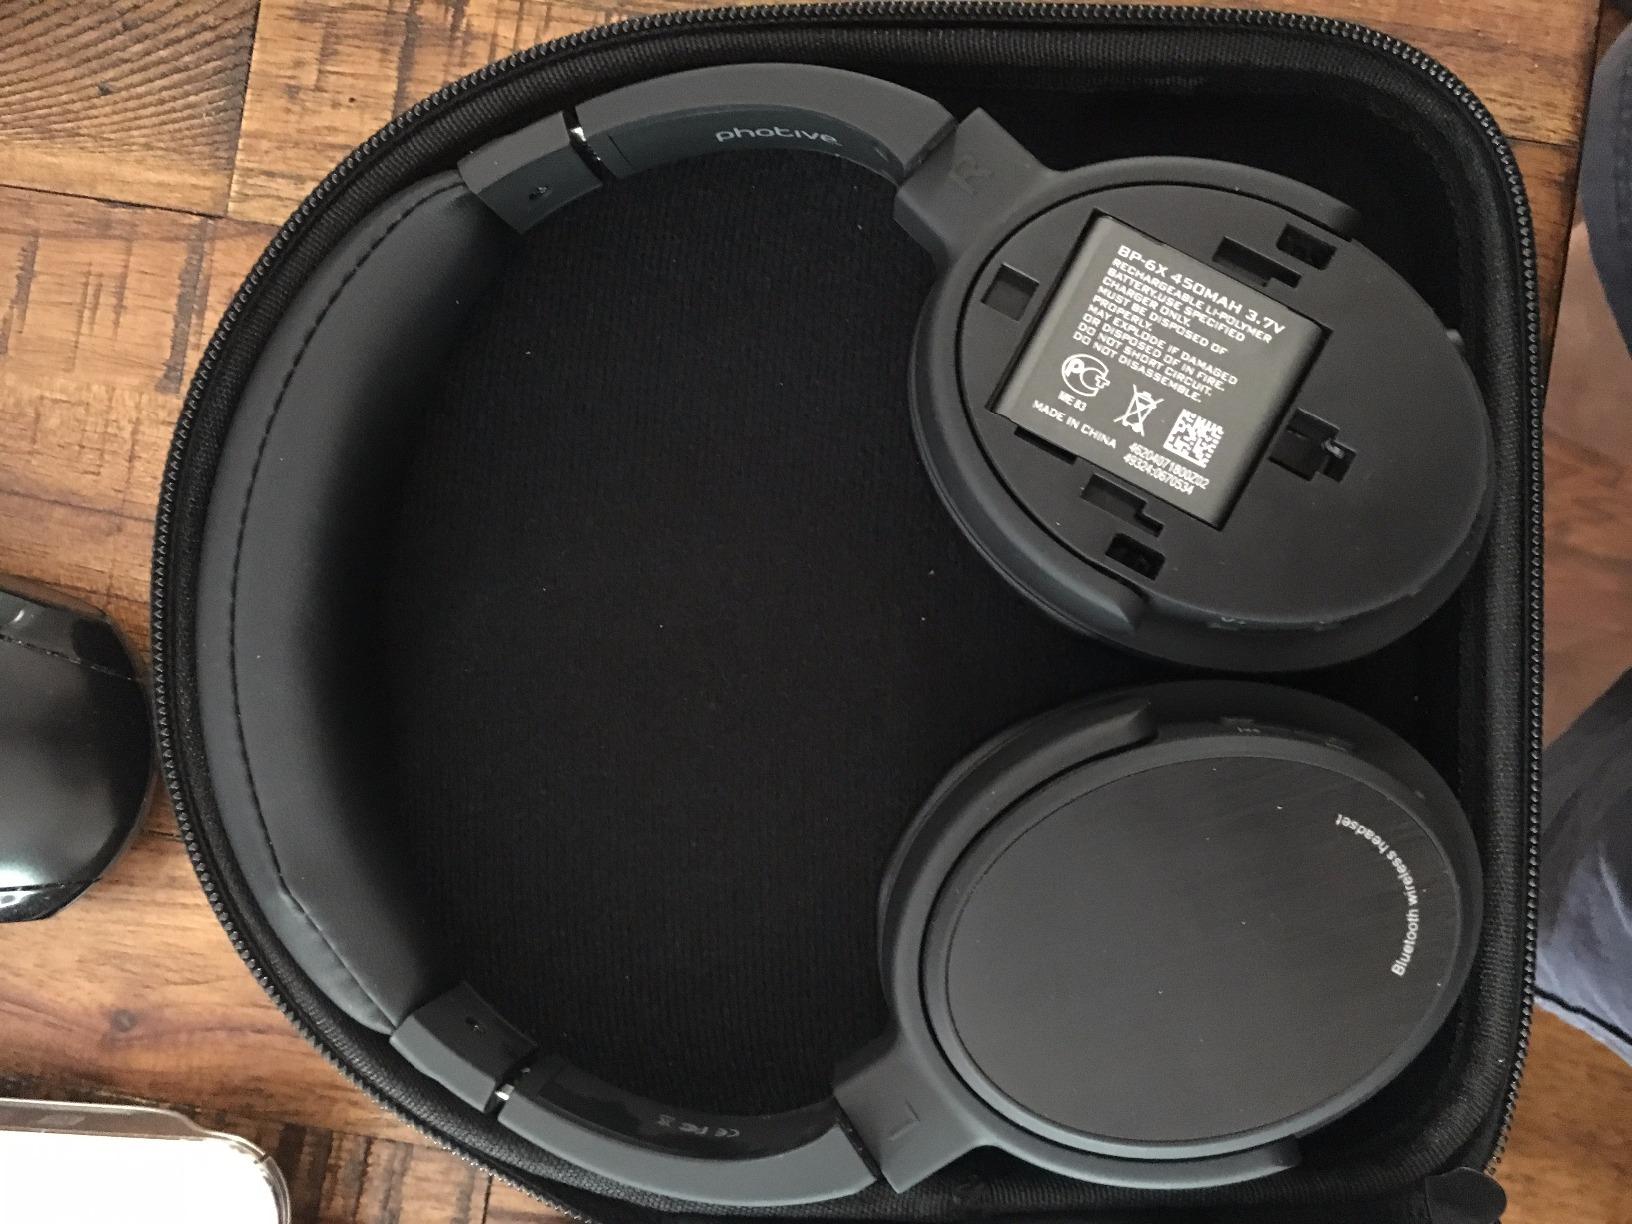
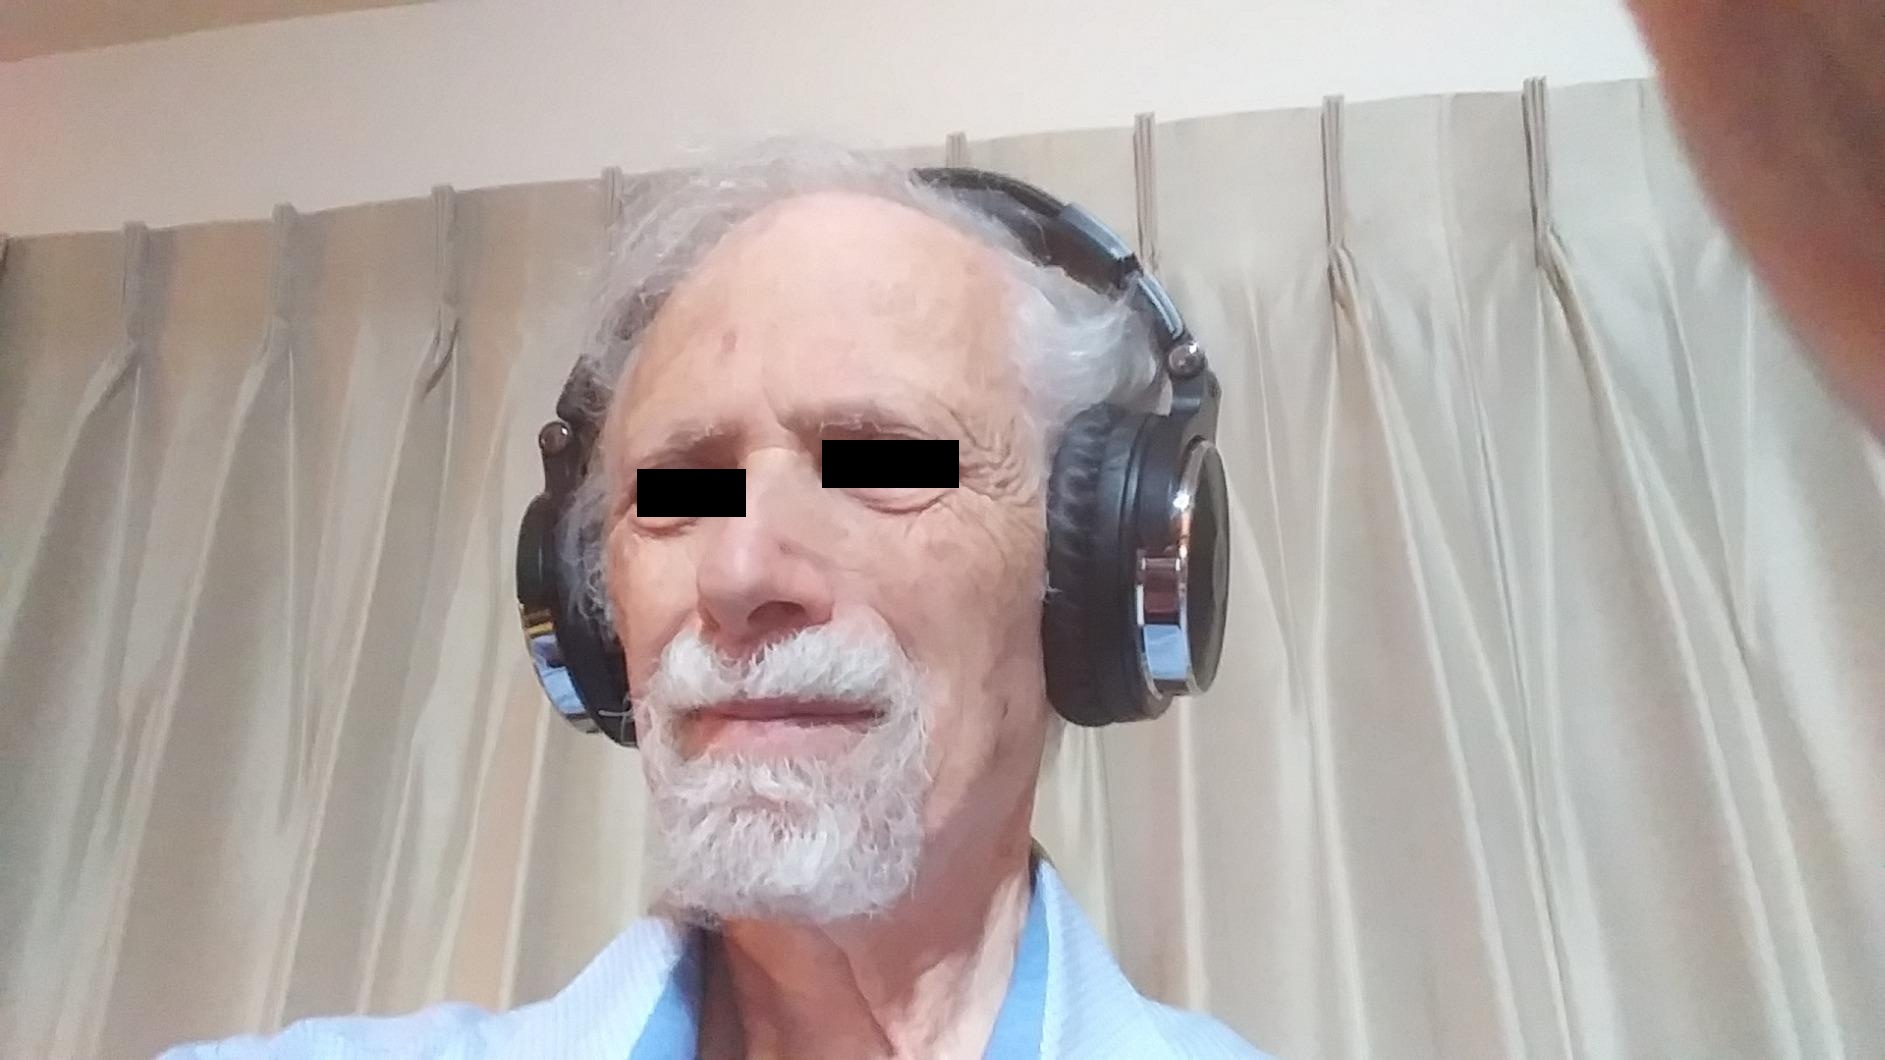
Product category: headphones
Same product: no